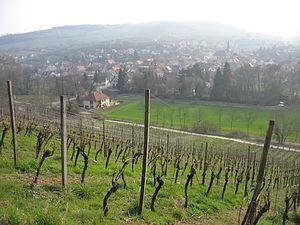
Soultz-les-Bains est une commune française située dans le département du Bas-Rhin, en région Grand Est.